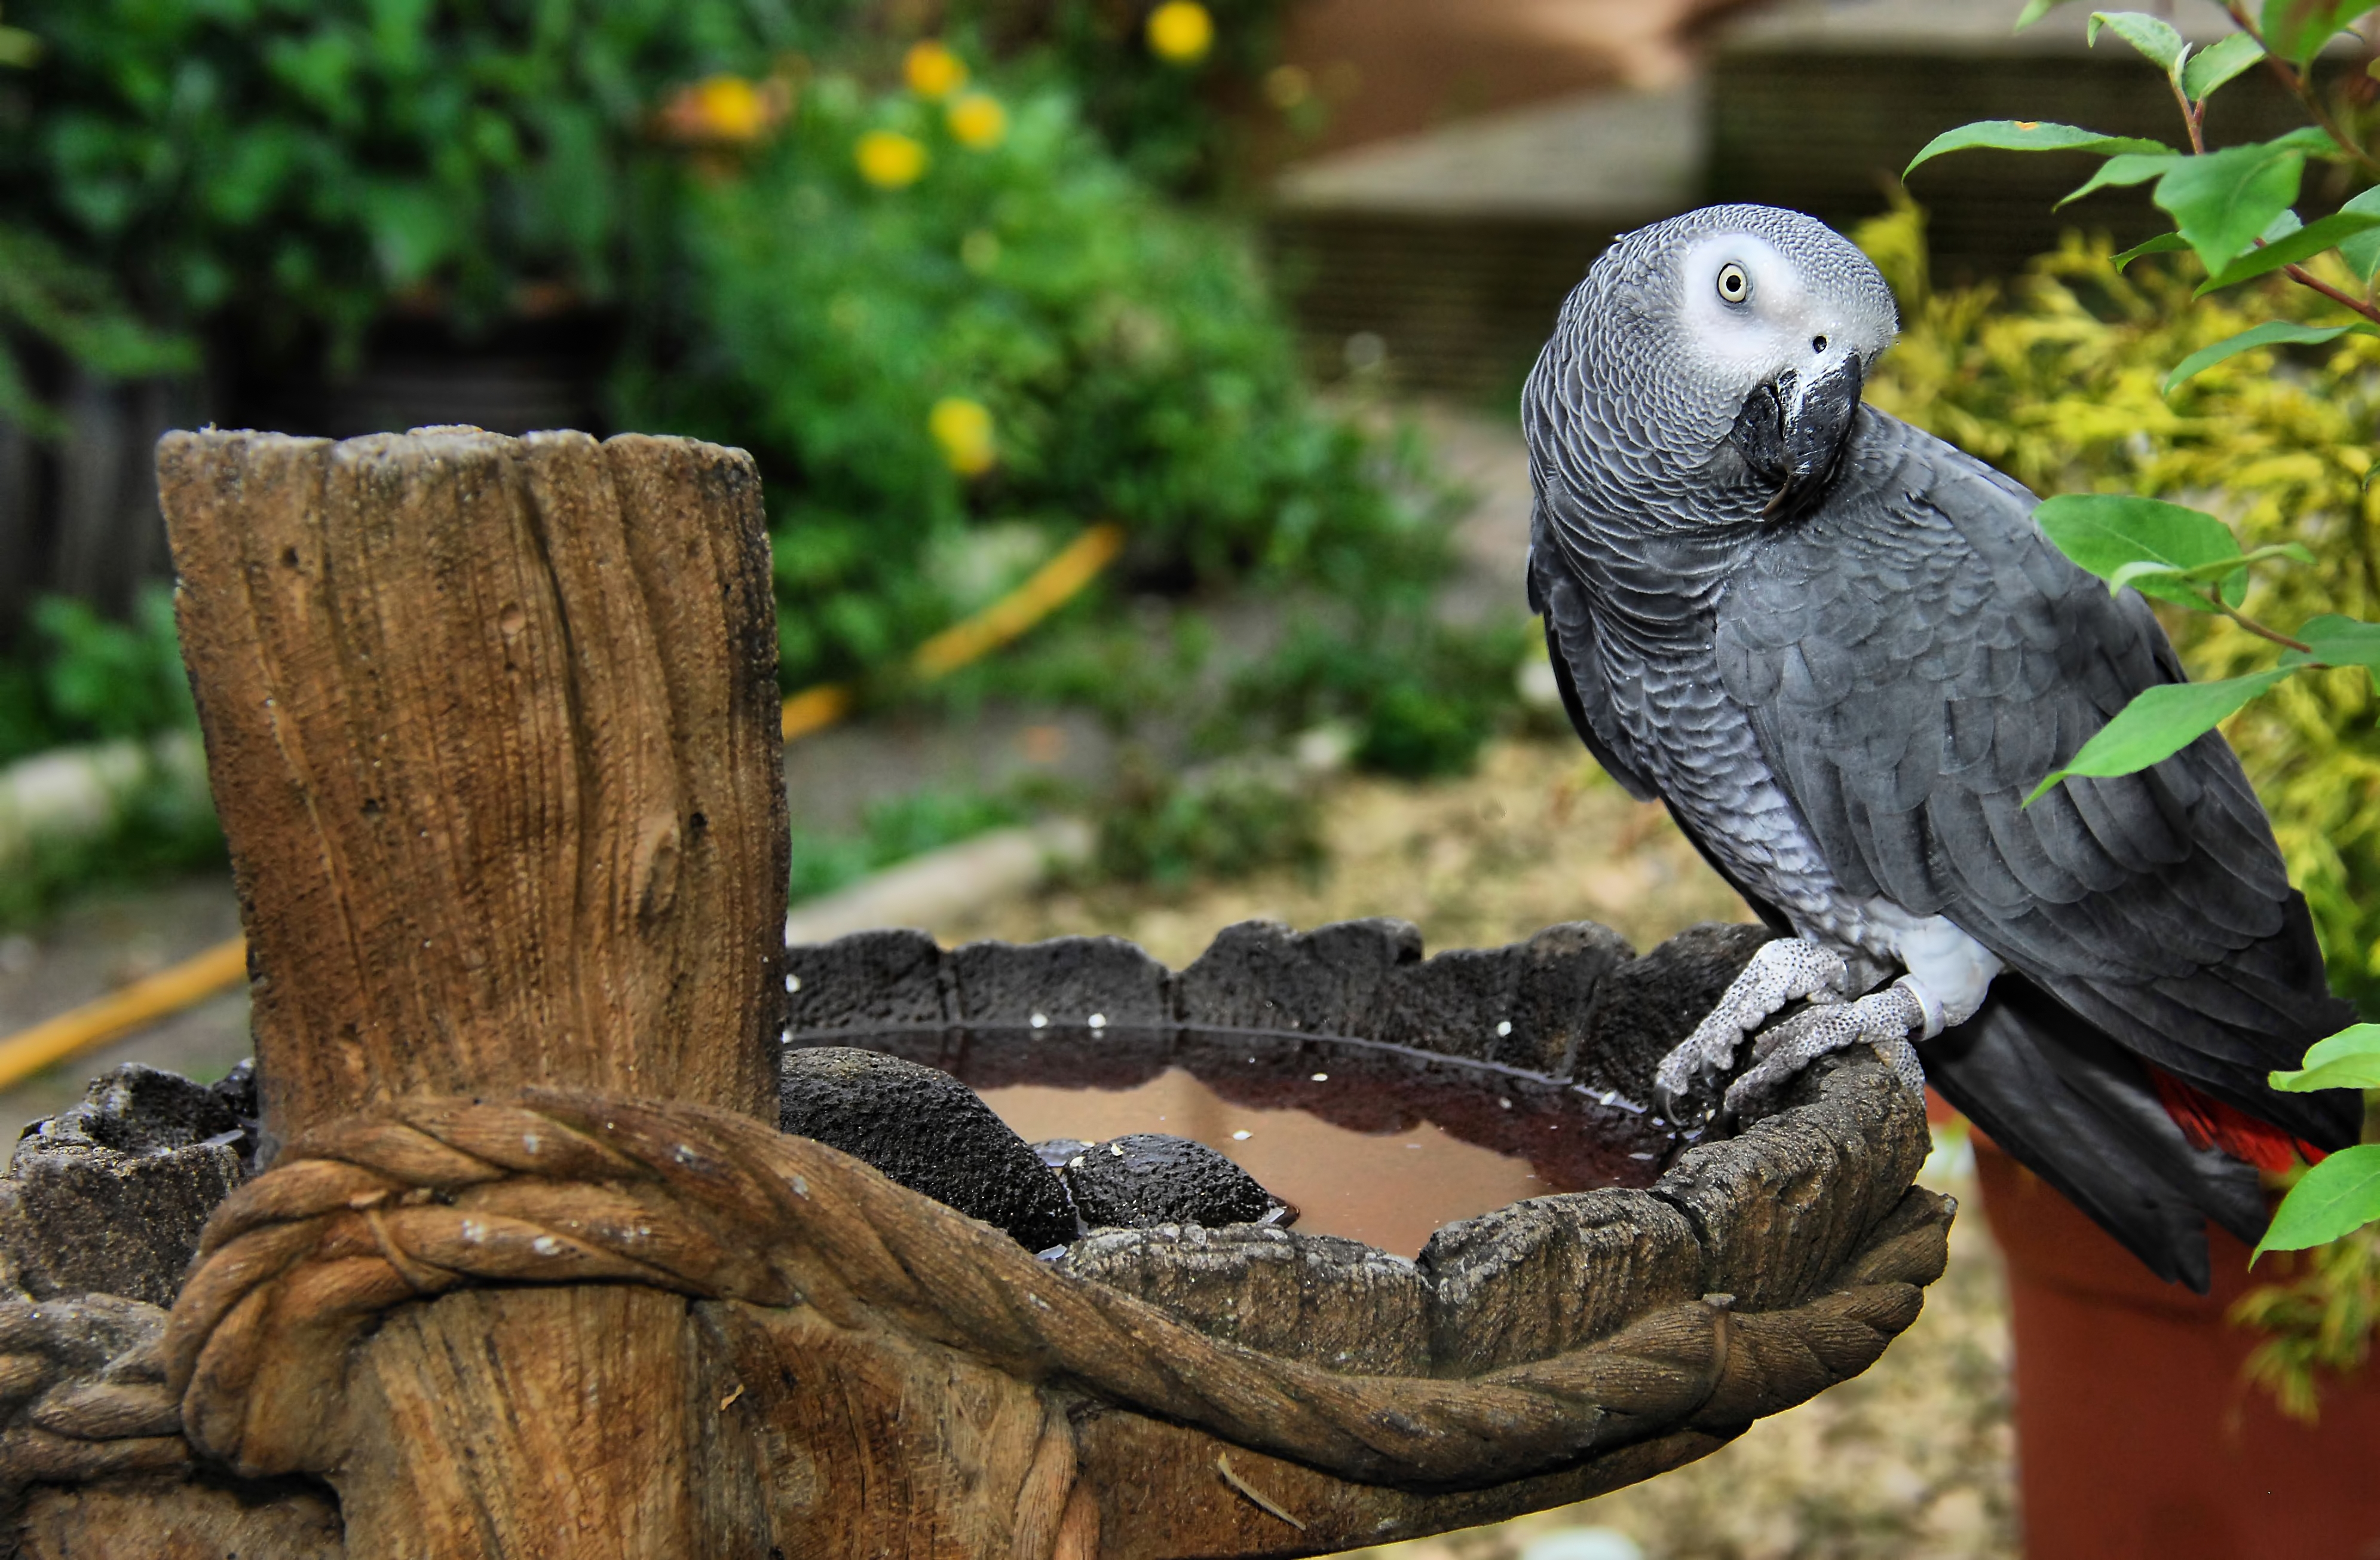
branch, bird, wildlife, fauna, parrot, africangrey